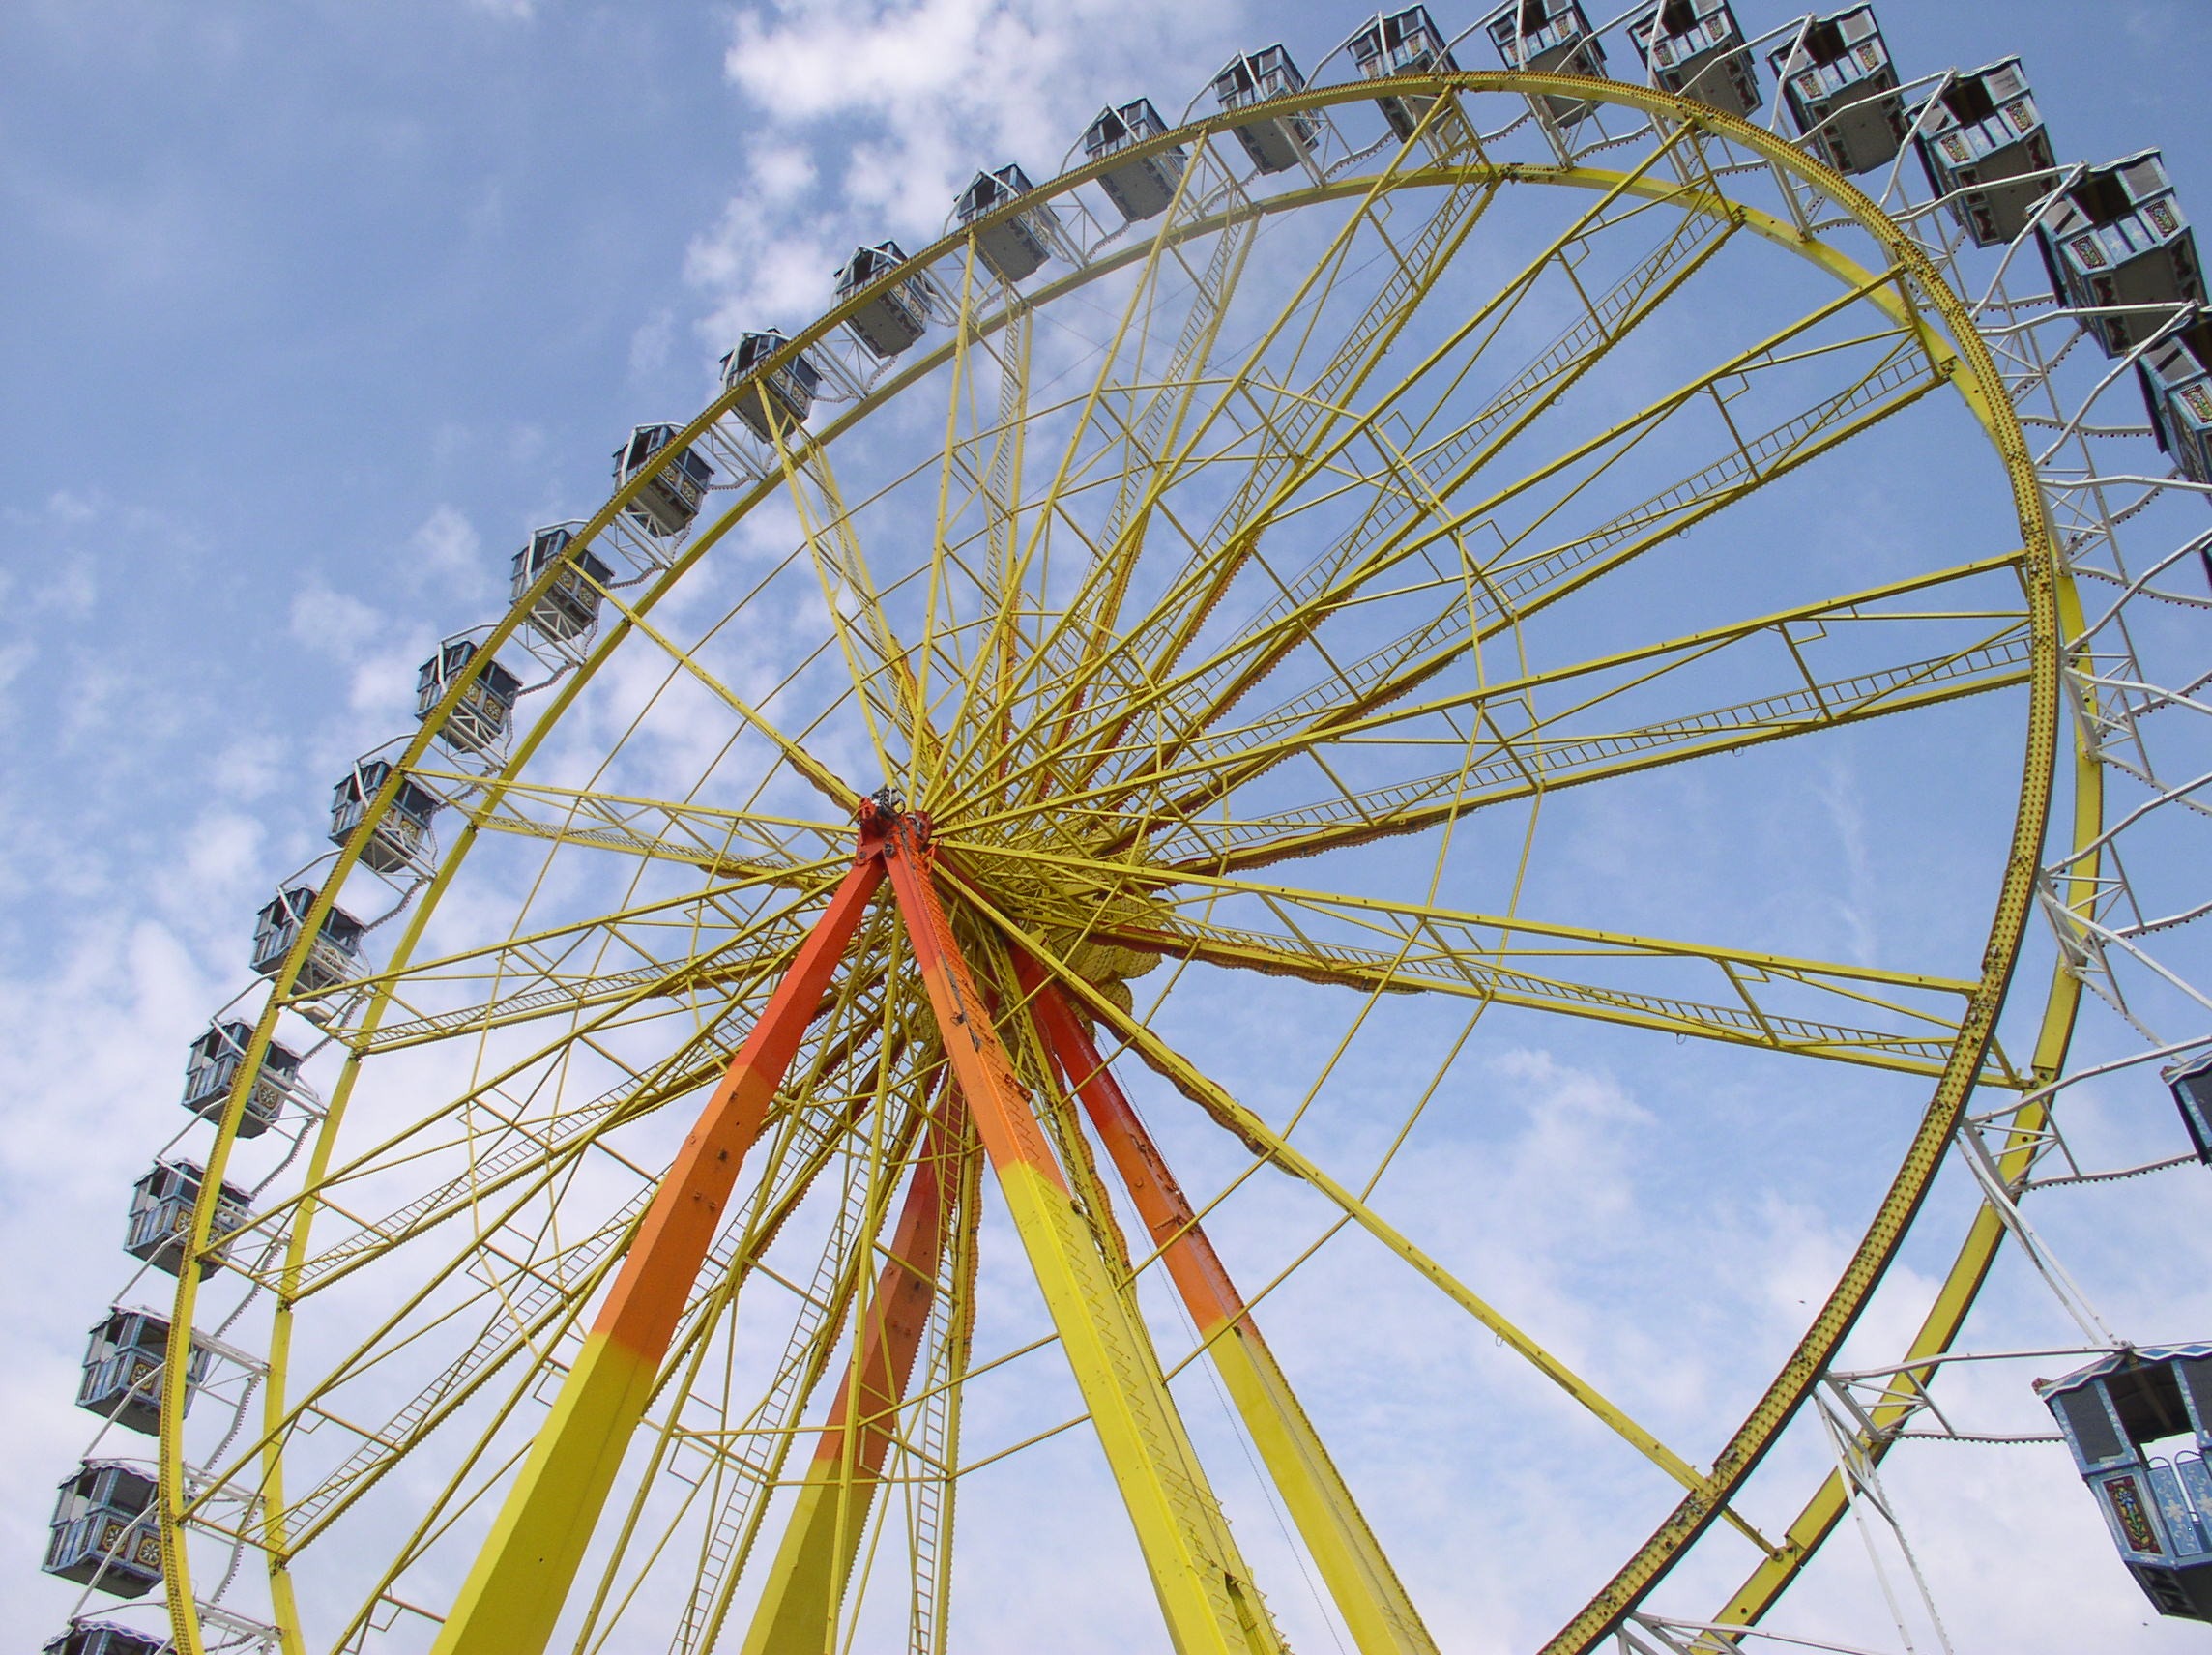
sky, summer, recreation, ferris wheel, amusement park, park, leisure, tourist attraction, fair, munich, olympic park, year market, amusement ride, outdoor recreation, geographical feature